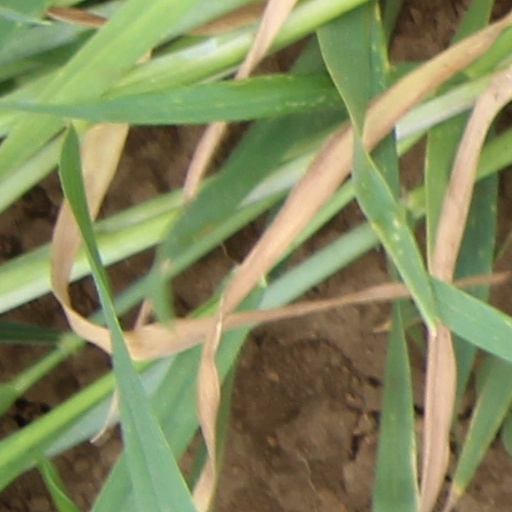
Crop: wheat